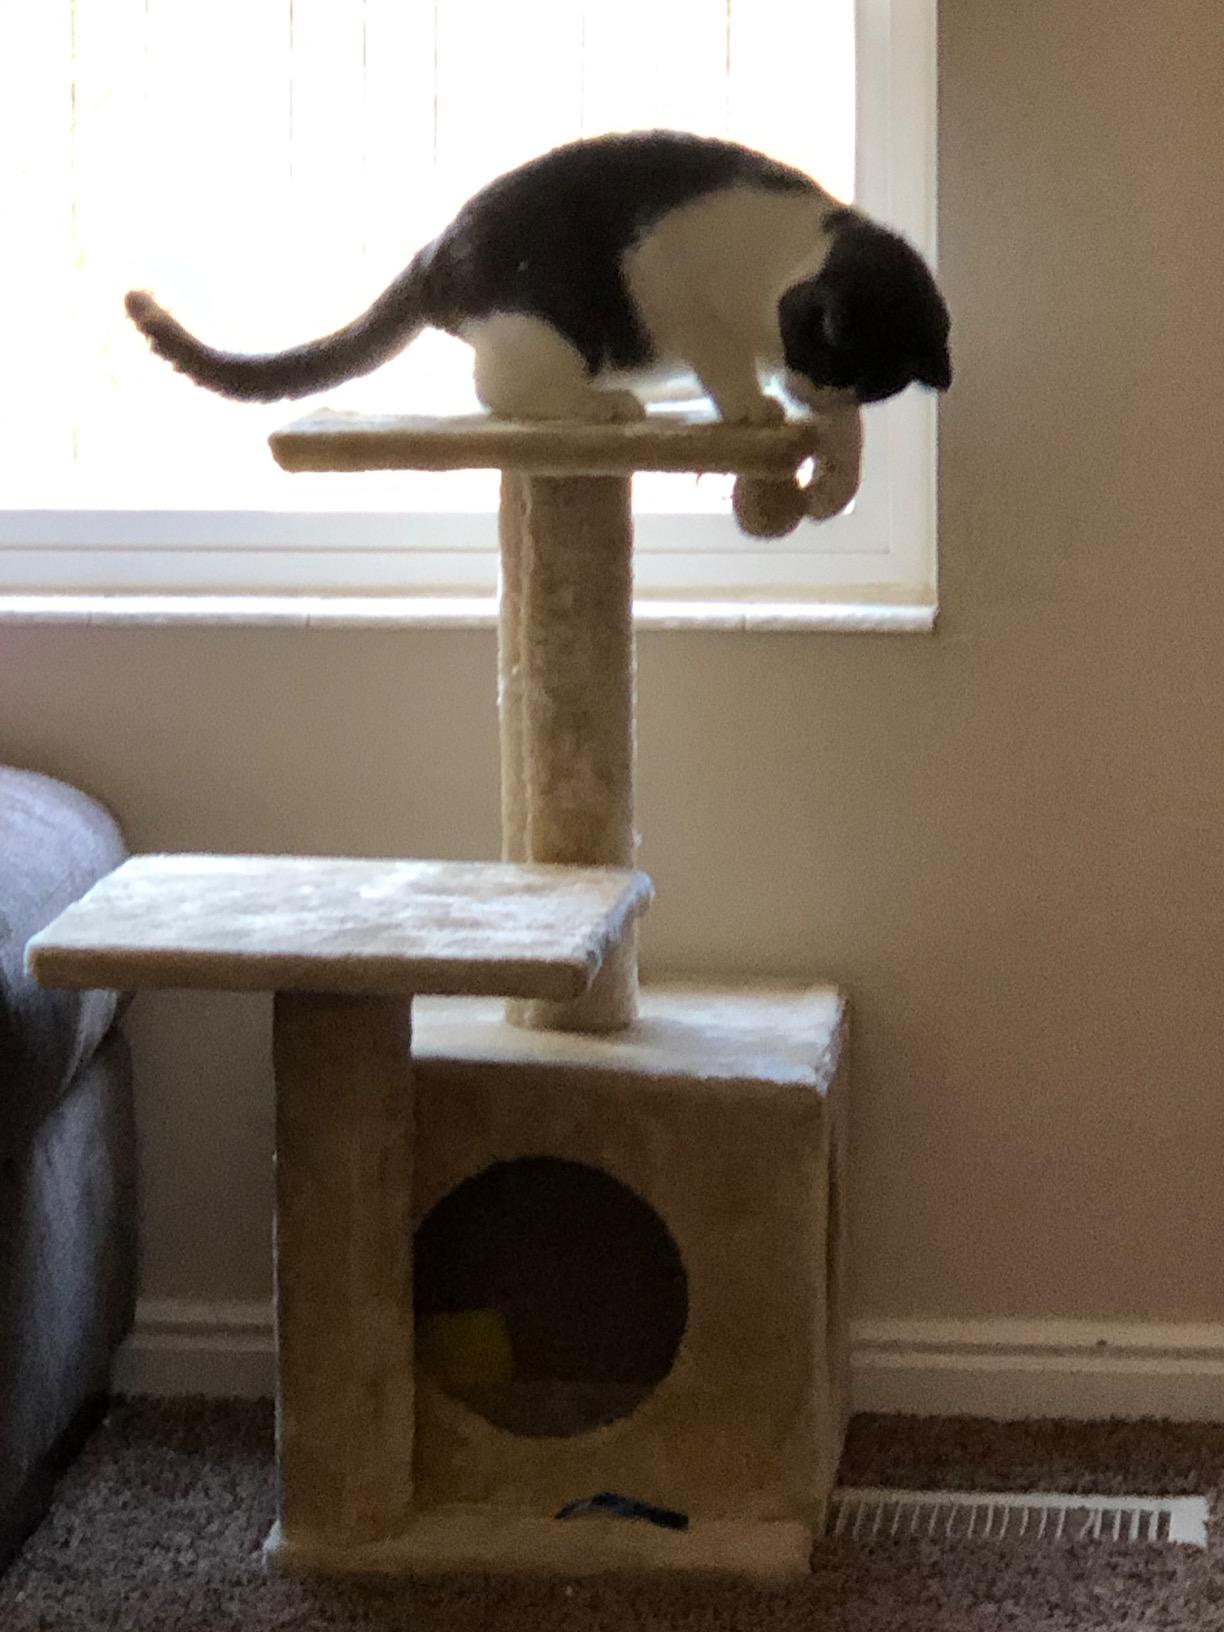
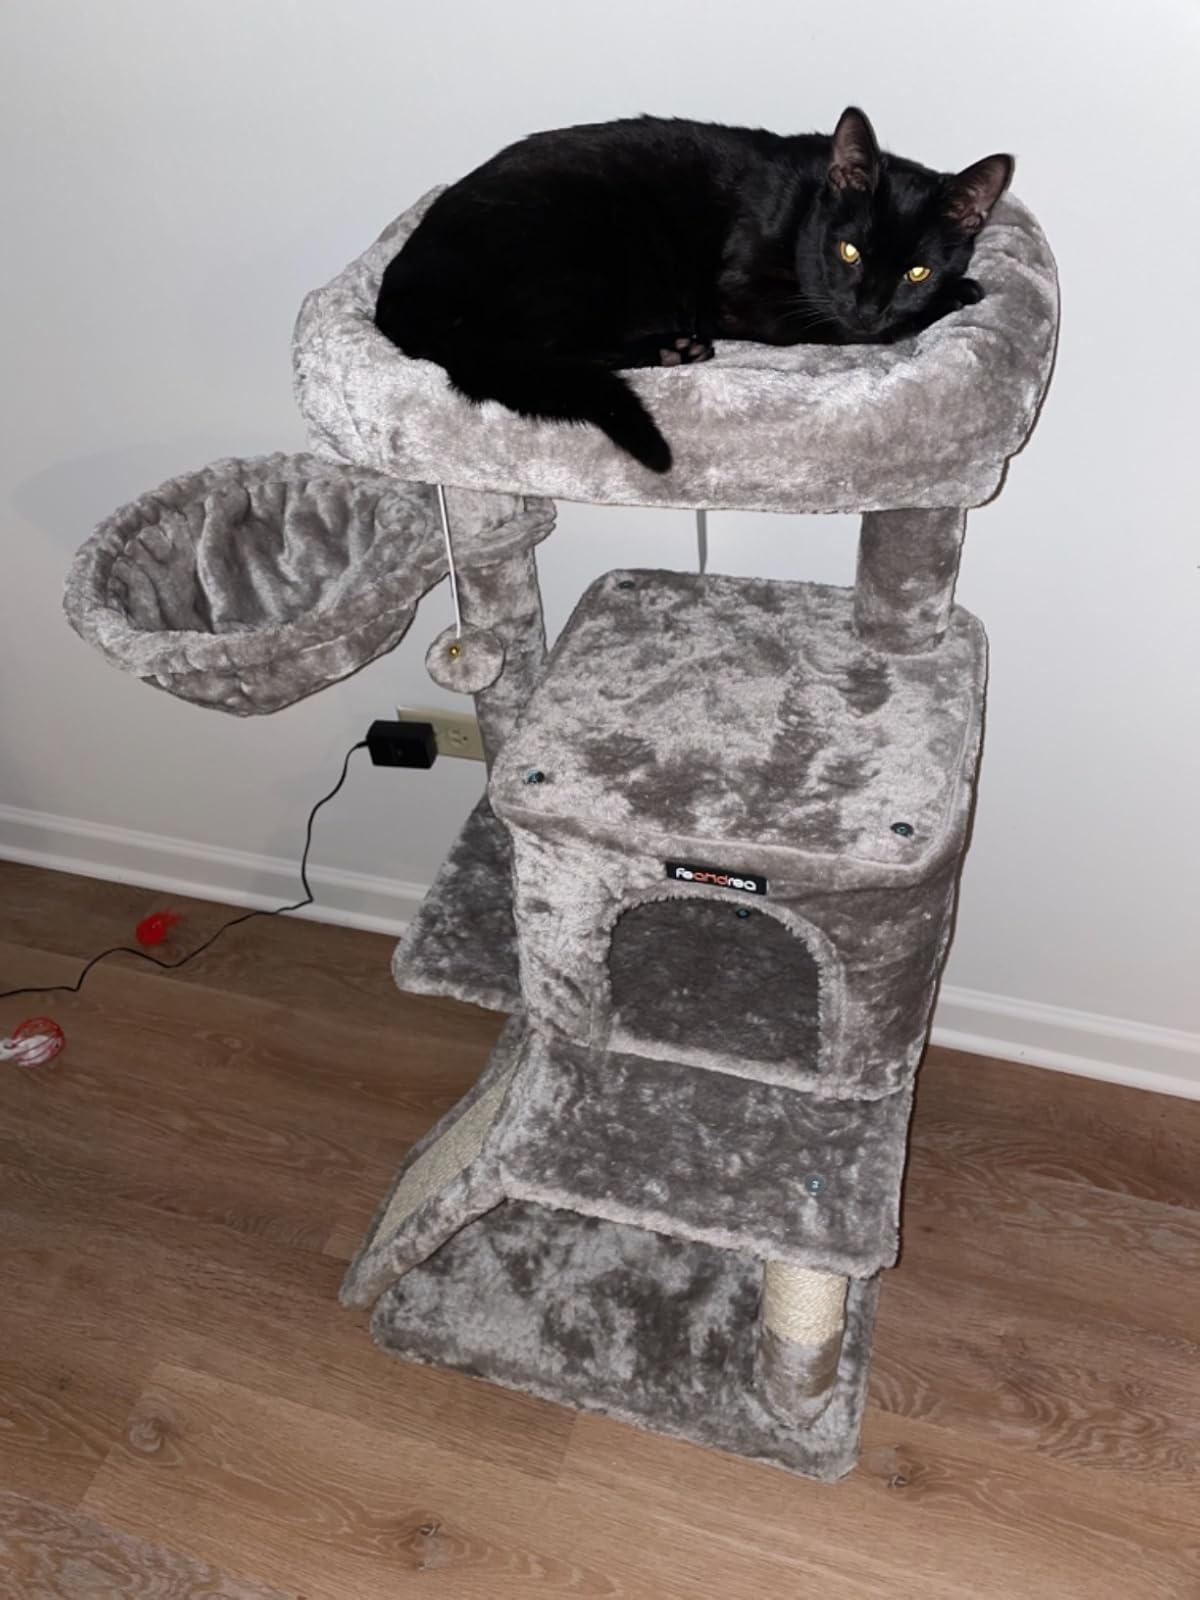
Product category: items_cat tree
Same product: no